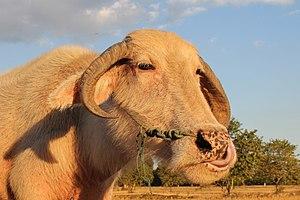
Tête de bétail avec langue tirée dans les champs de Don Det au Laos au coucher du soleil